Vladimir Vysotsky

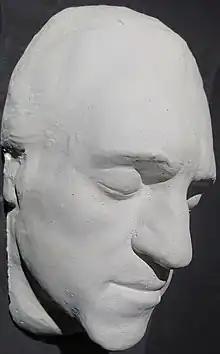
Vysotsky's death mask

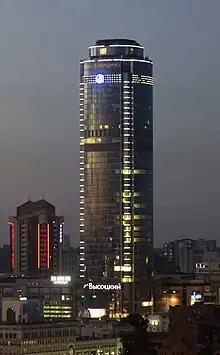
Vysotsky skyscraper in Yekaterinburg.

In the autumn of 1981 Vysotsky's first collection of poetry was officially published in the USSR, called "The Nerve" ("Нерв"). Its first edition (25,000 copies) was sold out instantly. In 1982 the second one followed (100,000), then the third (1988, 200,000), followed in the 1990s by several more. The material for it was compiled by Robert Rozhdestvensky, an officially laurelled Soviet poet. Also in 1981 Yuri Lyubimov staged at Taganka a new music and poetry production called "Vladimir Vysotsky" which was promptly banned and officially premiered on 25 January 1989.